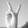
ASL letter: V